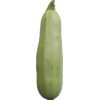
Label: Zucchini 1